CHWI-DT

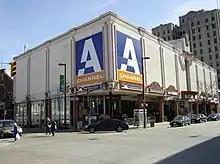
CHWI's downtown studio at Ouellette Avenue (seen here in 2007, after the rebrand to A-Channel) was used from 1999 to 2013.

Reception from the Wheatley transmitter site proved to be an issue in the Windsor city centre, and many television antennas in this area were aimed northwest toward Southfield, Michigan, where most Detroit TV stations have their towers. In August 1994, Baton applied to the CRTC for authority to build a rebroadcaster on channel 6 atop the Victoria Park Place condominium, which already housed the microwave transmission link between Windsor and London. The proposed service was directional toward the southeast to avoid signal coverage in Detroit. The new transmitter went on—using channel 60 instead of 6—on July 26, 1995, providing the core Windsor area with coverage despite an effective radiated power of 580 watts. Later, in 2000, the Windsor transmitter was authorized to increase its power tenfold to 5,800 watts.